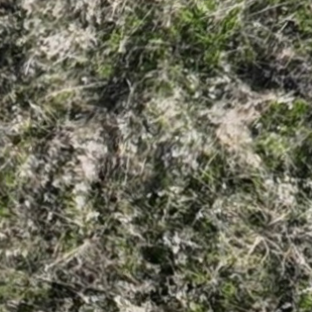
Month: october